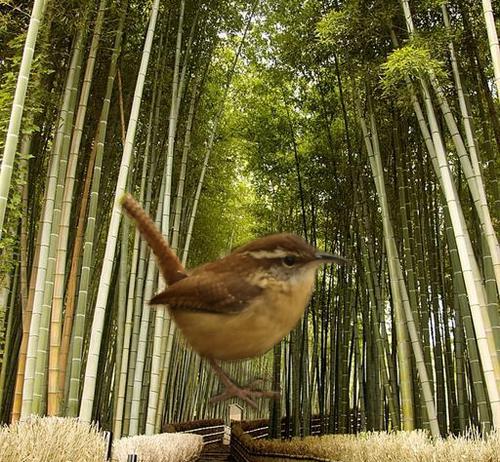
Bird species: Carolina_Wren
Bird type: landbird
Background: land